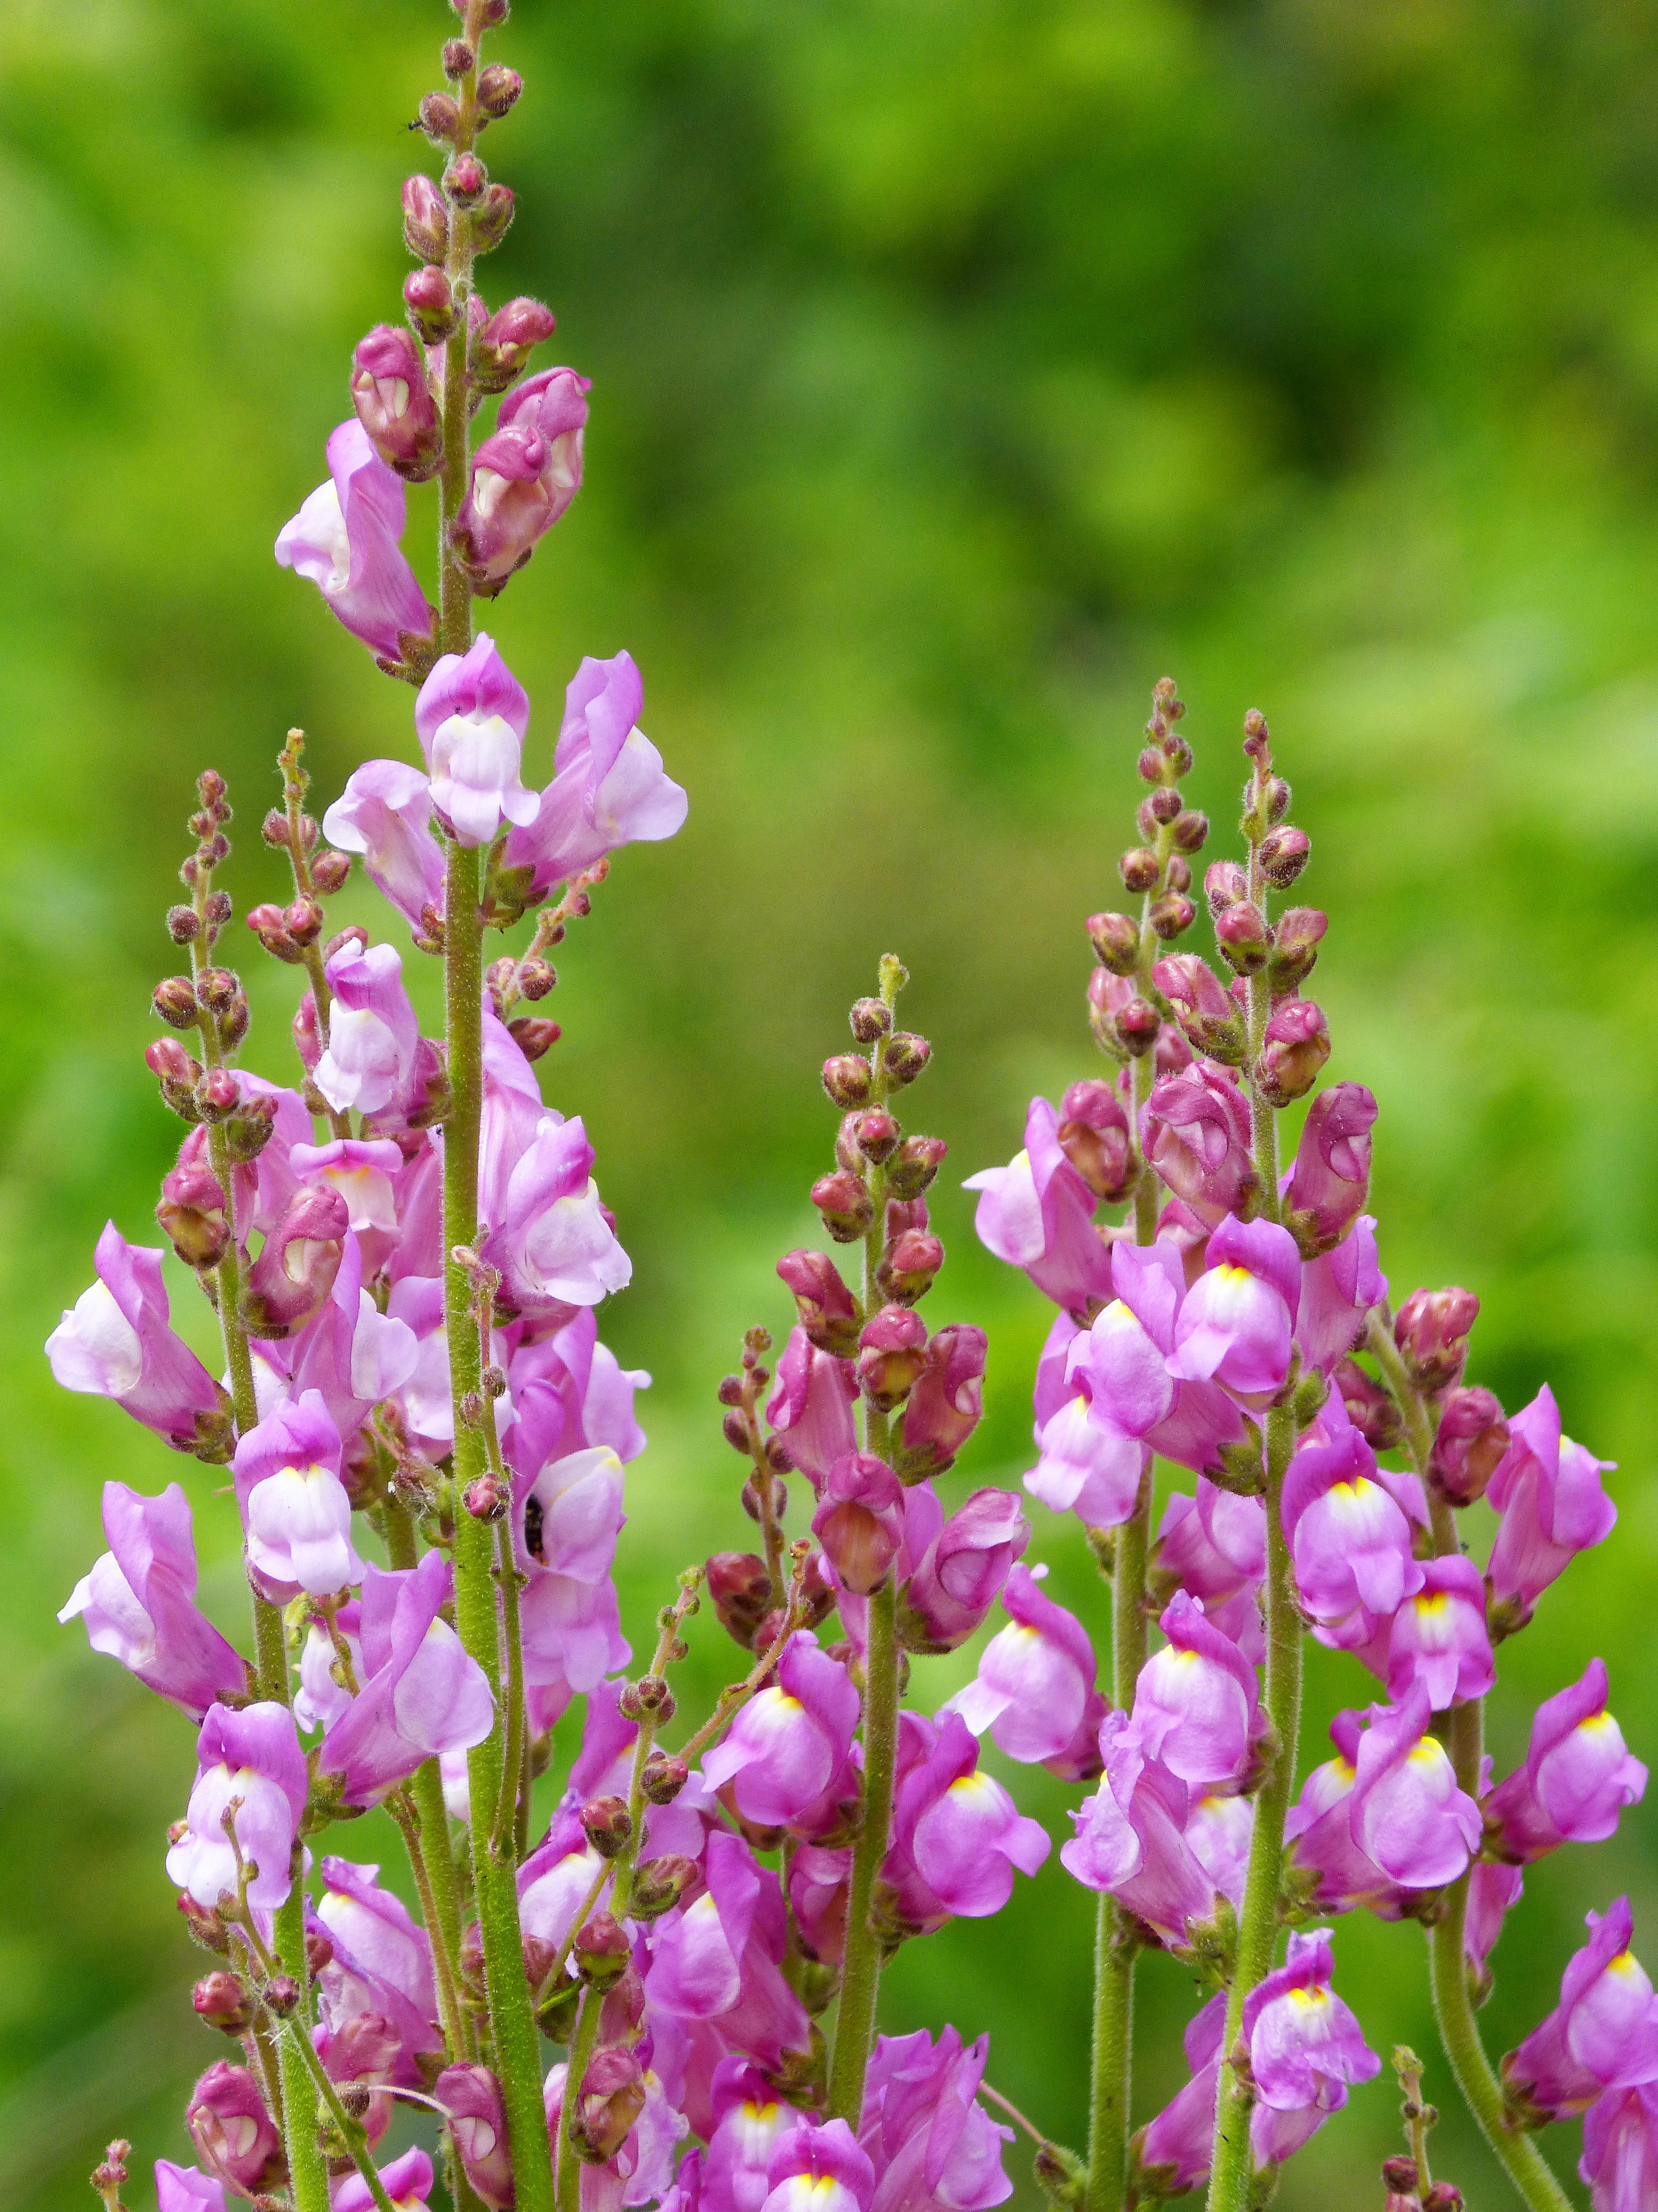
blossom, plant, flower, herb, botany, flora, wild flower, wildflower, lilac, snapdragon, digitalis, flowering plant, conillets, antirrhinum majus, annual plant, land plant, everlasting sweet pea, loosestrife and pomegranate family